Nile crocodile

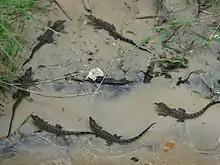
A grouping of yearling baby Nile crocodiles

Hatchling Nile crocodiles are between long at first and weigh around . The hatchlings grow approximately that length each year for the first several years. The new mother will protect her offspring for up to two years, and if there are multiple nests in the same area, the mothers may form a crèche. During this time, the mothers may pick up their offspring either in their mouths or gular fold (throat pouch) to keep the babies safe. The mother will sometimes carry her young on her back to avoid natural predators of the small crocodiles, which can be surprisingly bold even with the mother around. Nile crocodiles of under two years are much more rarely observed than larger specimens, and more seldom seen than the same age young in several other types of crocodilian. Young crocodiles are shy and evasive due to the formidable array of predators that they must face in sub-Saharan Africa, spending little time sunning and moving about nocturnally whenever possible. Crocodiles two years old and younger may spend a surprising amount of time on land, as evidenced by the range of terrestrial insects found in their stomachs, and their lifestyle may resemble that of a semi-aquatic mid-sized lizard more so than the very aquatic lives of older crocodiles. At the end of the two years, the hatchlings will be about long, and will naturally depart the nest area, avoiding the territories of older and larger crocodiles. After this stage, crocodiles may loosely associate with similarly sized crocodiles and many enter feeding congregations of crocodiles once they attain , at which size predators and cannibal crocodiles become much less of a concern. Crocodile longevity is not well established, but larger species like the Nile crocodile live longer, and may have a potential maximum life span of 70 to 100 years, though no crocodilian species commonly exceeds a lifespan of 50 to 60 years in captivity.